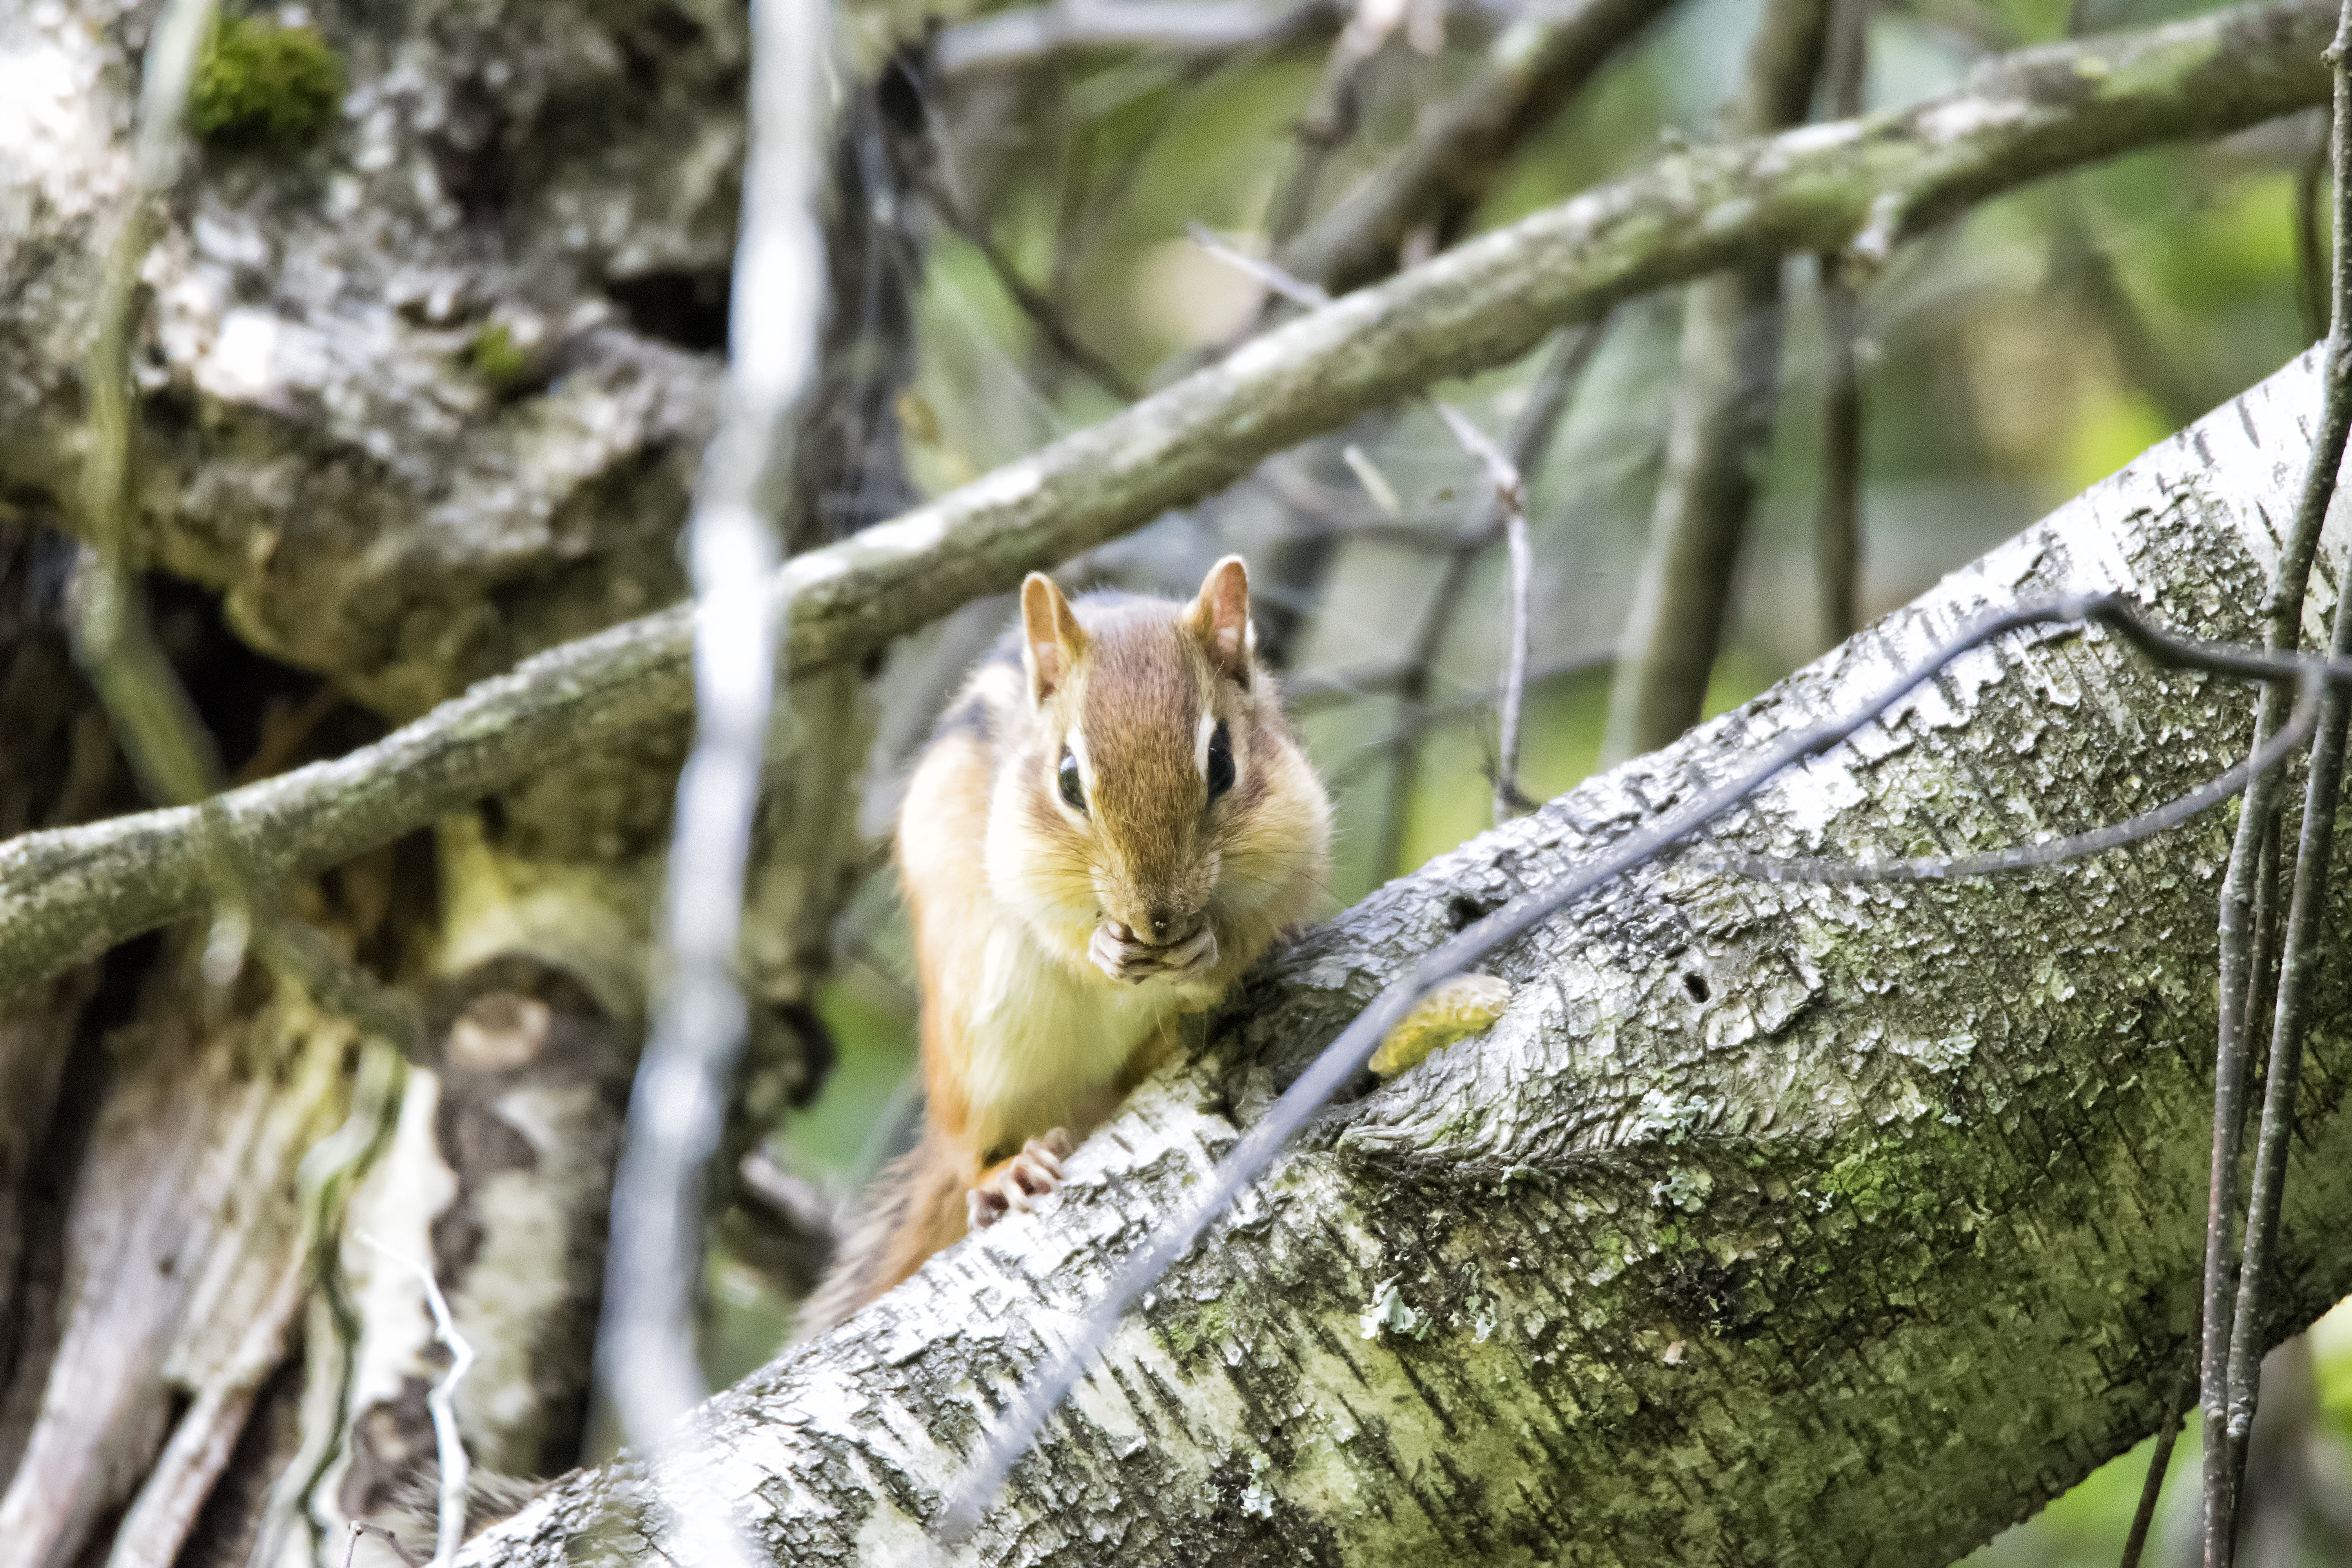
tree, nature, forest, branch, flower, wildlife, zoo, green, jungle, mammal, squirrel, rodent, flora, fauna, canada, chipmunk, quebec, sherbrooke, tamia